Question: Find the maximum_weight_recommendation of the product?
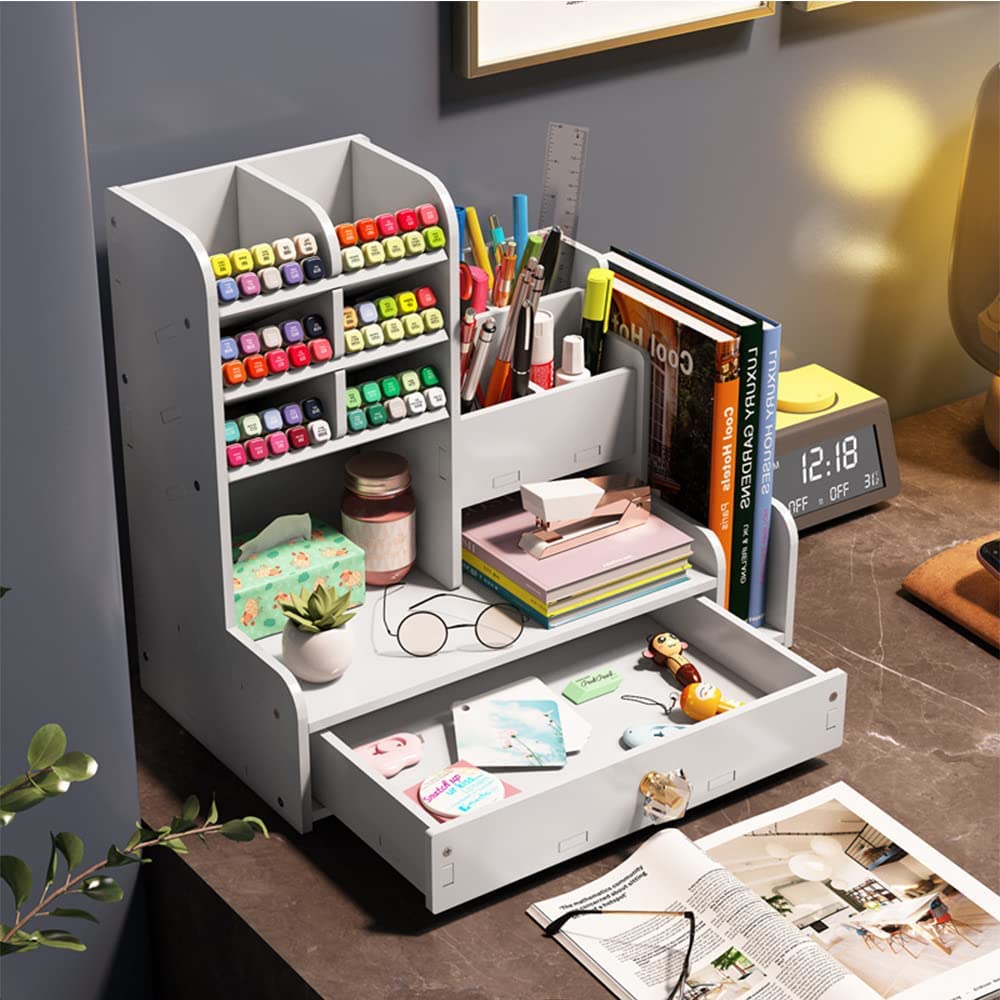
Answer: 3.0 gram